Chickpea

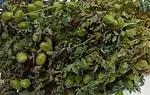
Flowering and fruiting chickpea plant

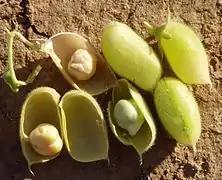
Chickpea pods

The plant grows to 20–50 cm (8–20 in) high and has small, feathery leaves on either side of the stem. It has white flowers with blue, violet, or pink veins. Chickpeas are a type of pulse, with one seedpod containing two or three peas.